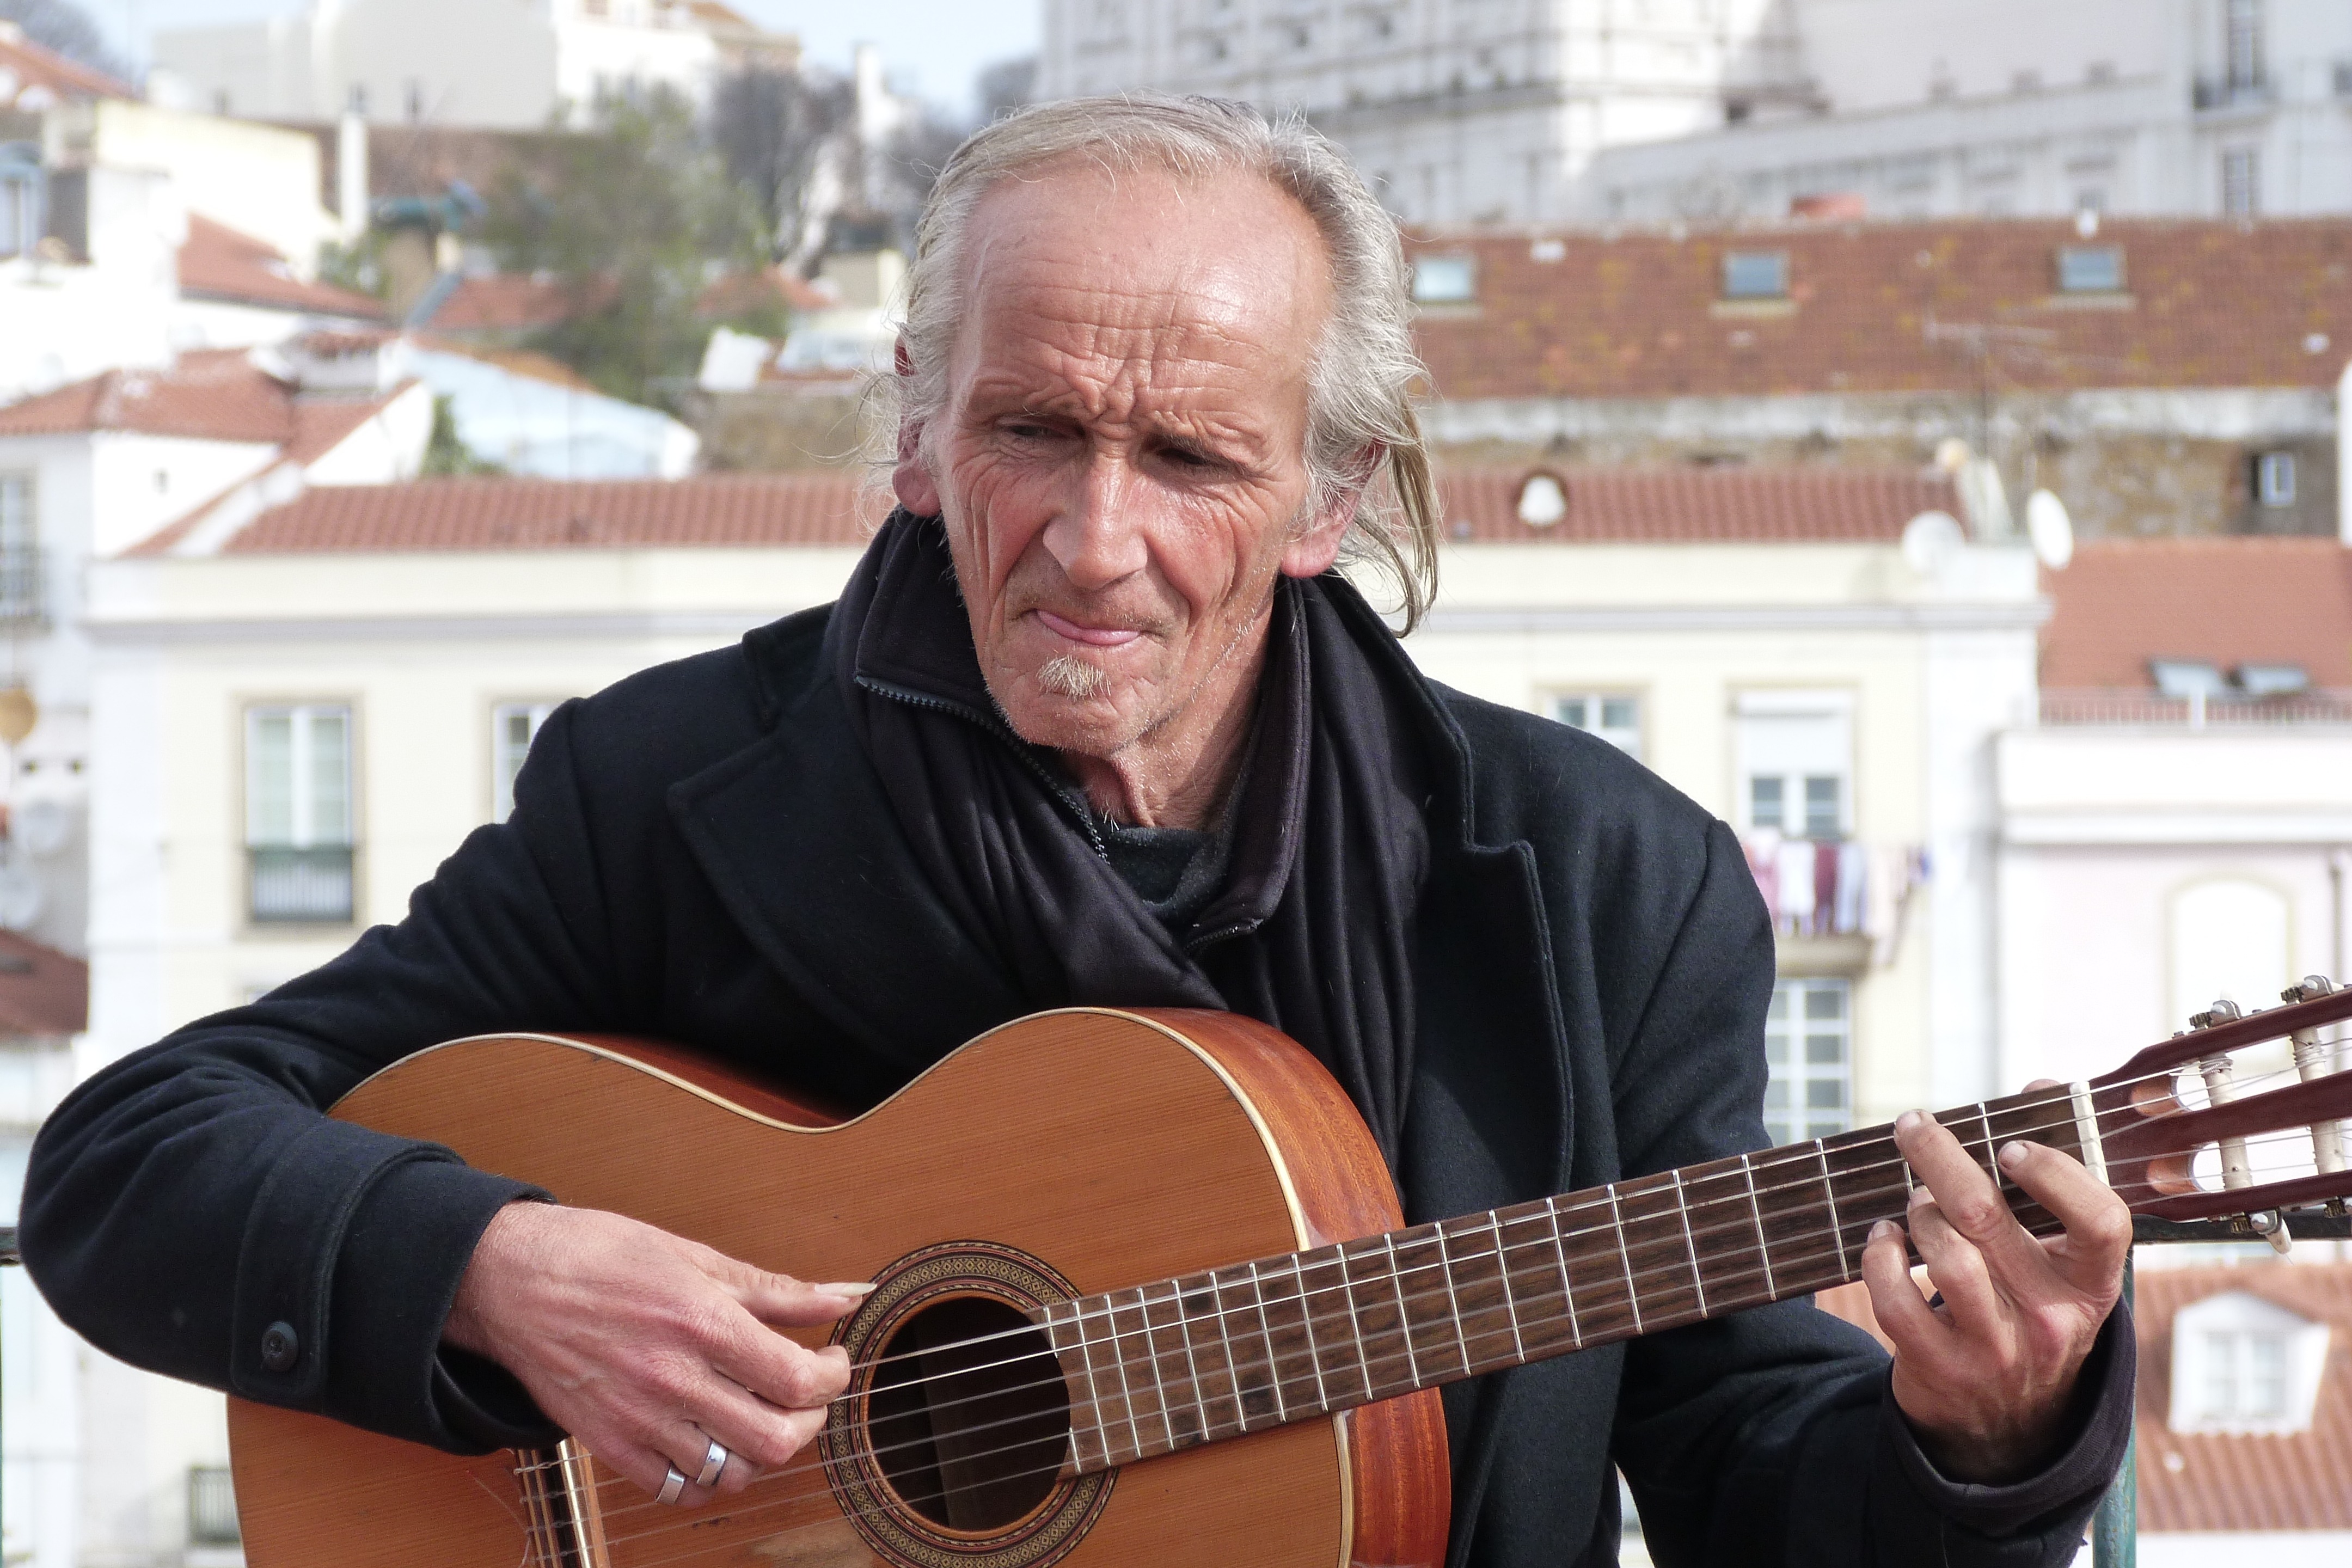
man, music, guitar, acoustic guitar, portrait, musician, musical instrument, bassist, guitarist, bass guitar, string instrument, plucked string instruments, slide guitar